Steve Laffey

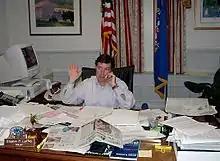
Steve Laffey working in the Mayor's office in Cranston, Rhode Island.

Laffey was criticized by many government workers during his term as mayor. His critics were mainly unions representing the city workers including the union representing the city crossing guards. He privatized the 39 crossing guard positions to save the city $800,000 per year. He also faced opposition from the firefighter's union and the school union. Laffey credits this to confronting unions and cutting excesses in school spending. In 2006, Laffey distinguished Cranston by making it the only Rhode Island city to cut property taxes that year.